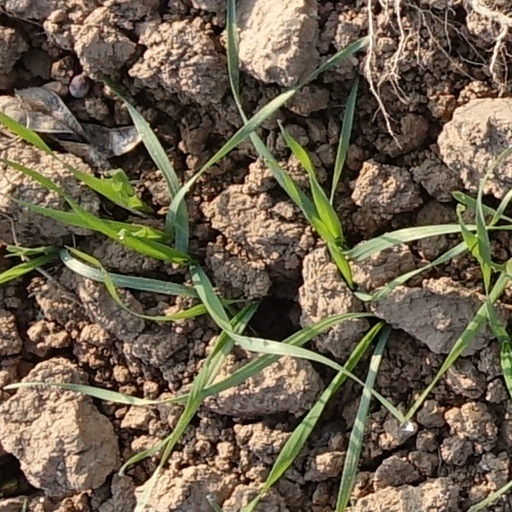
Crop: wheat